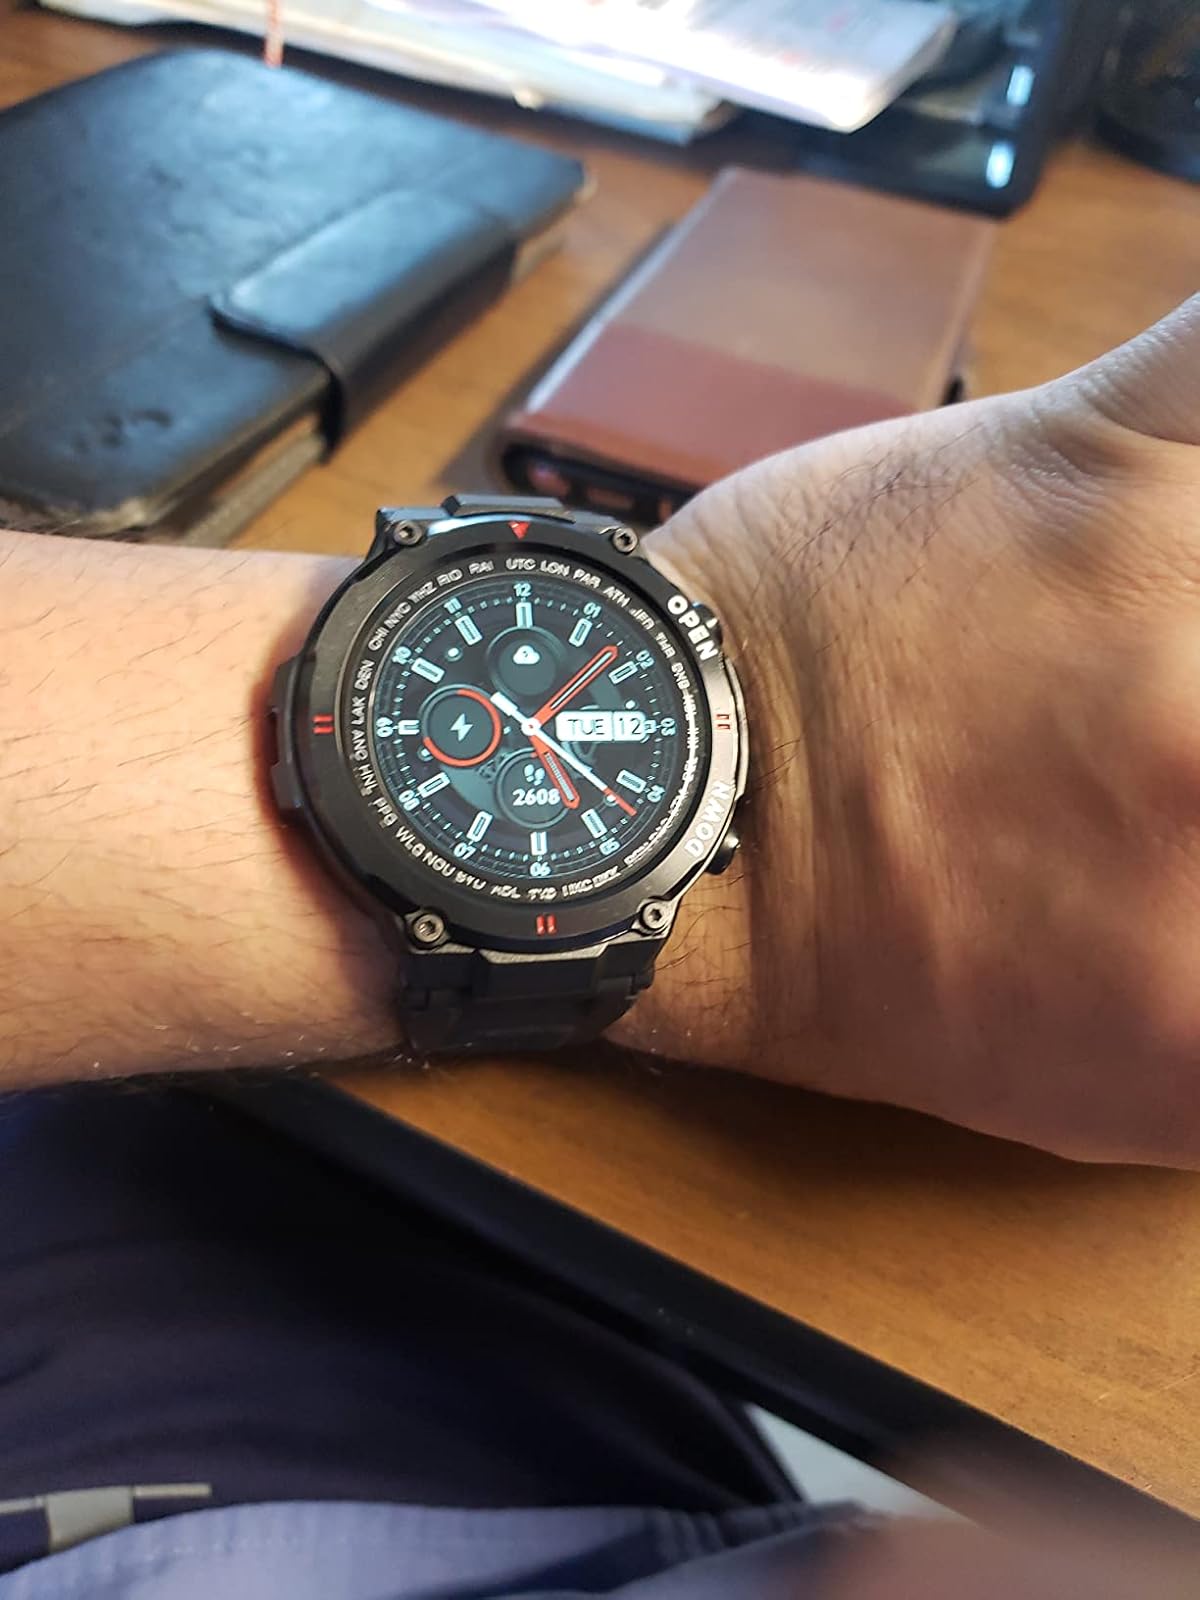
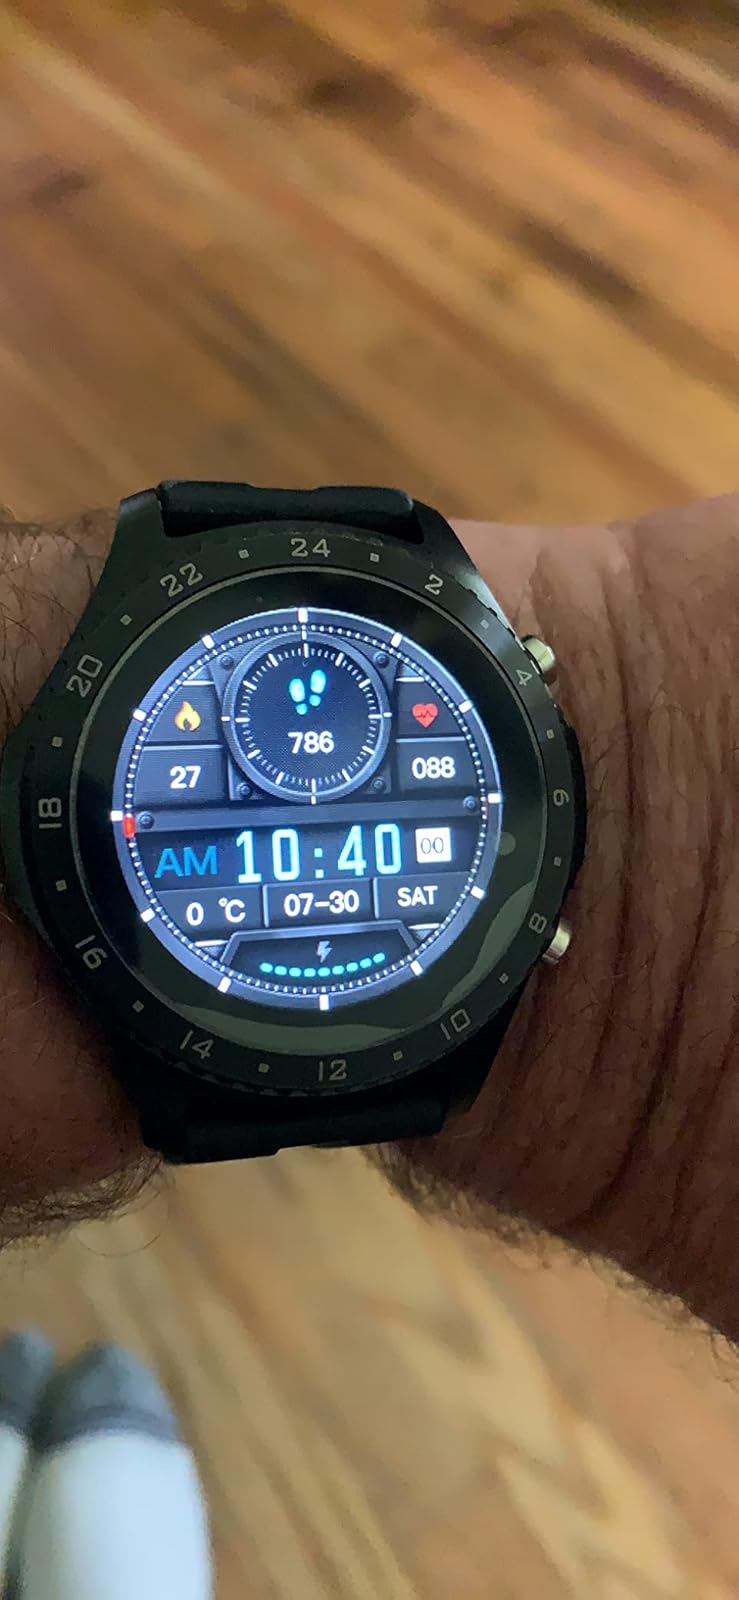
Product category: smartwatch
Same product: no